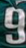
Number: 9